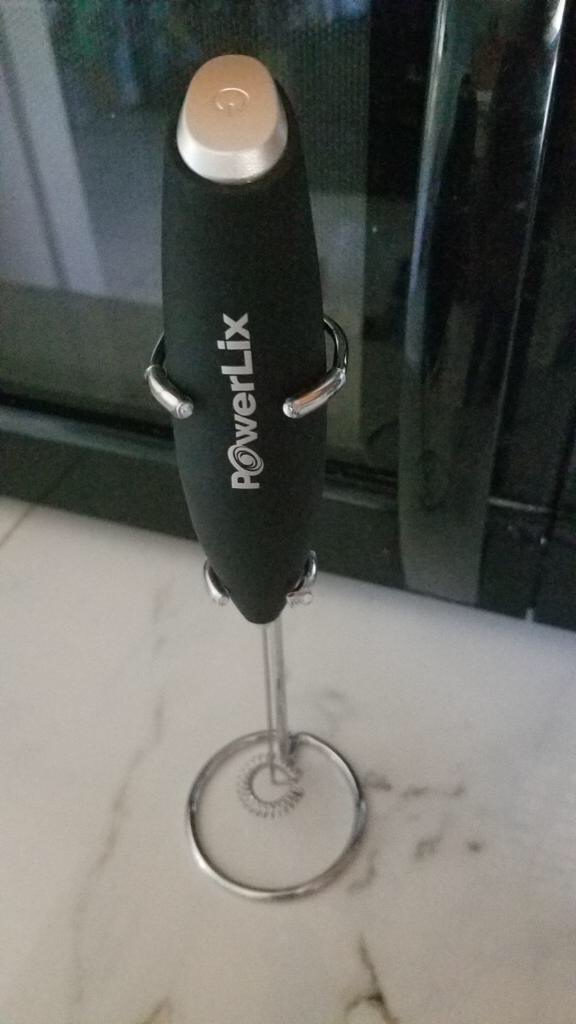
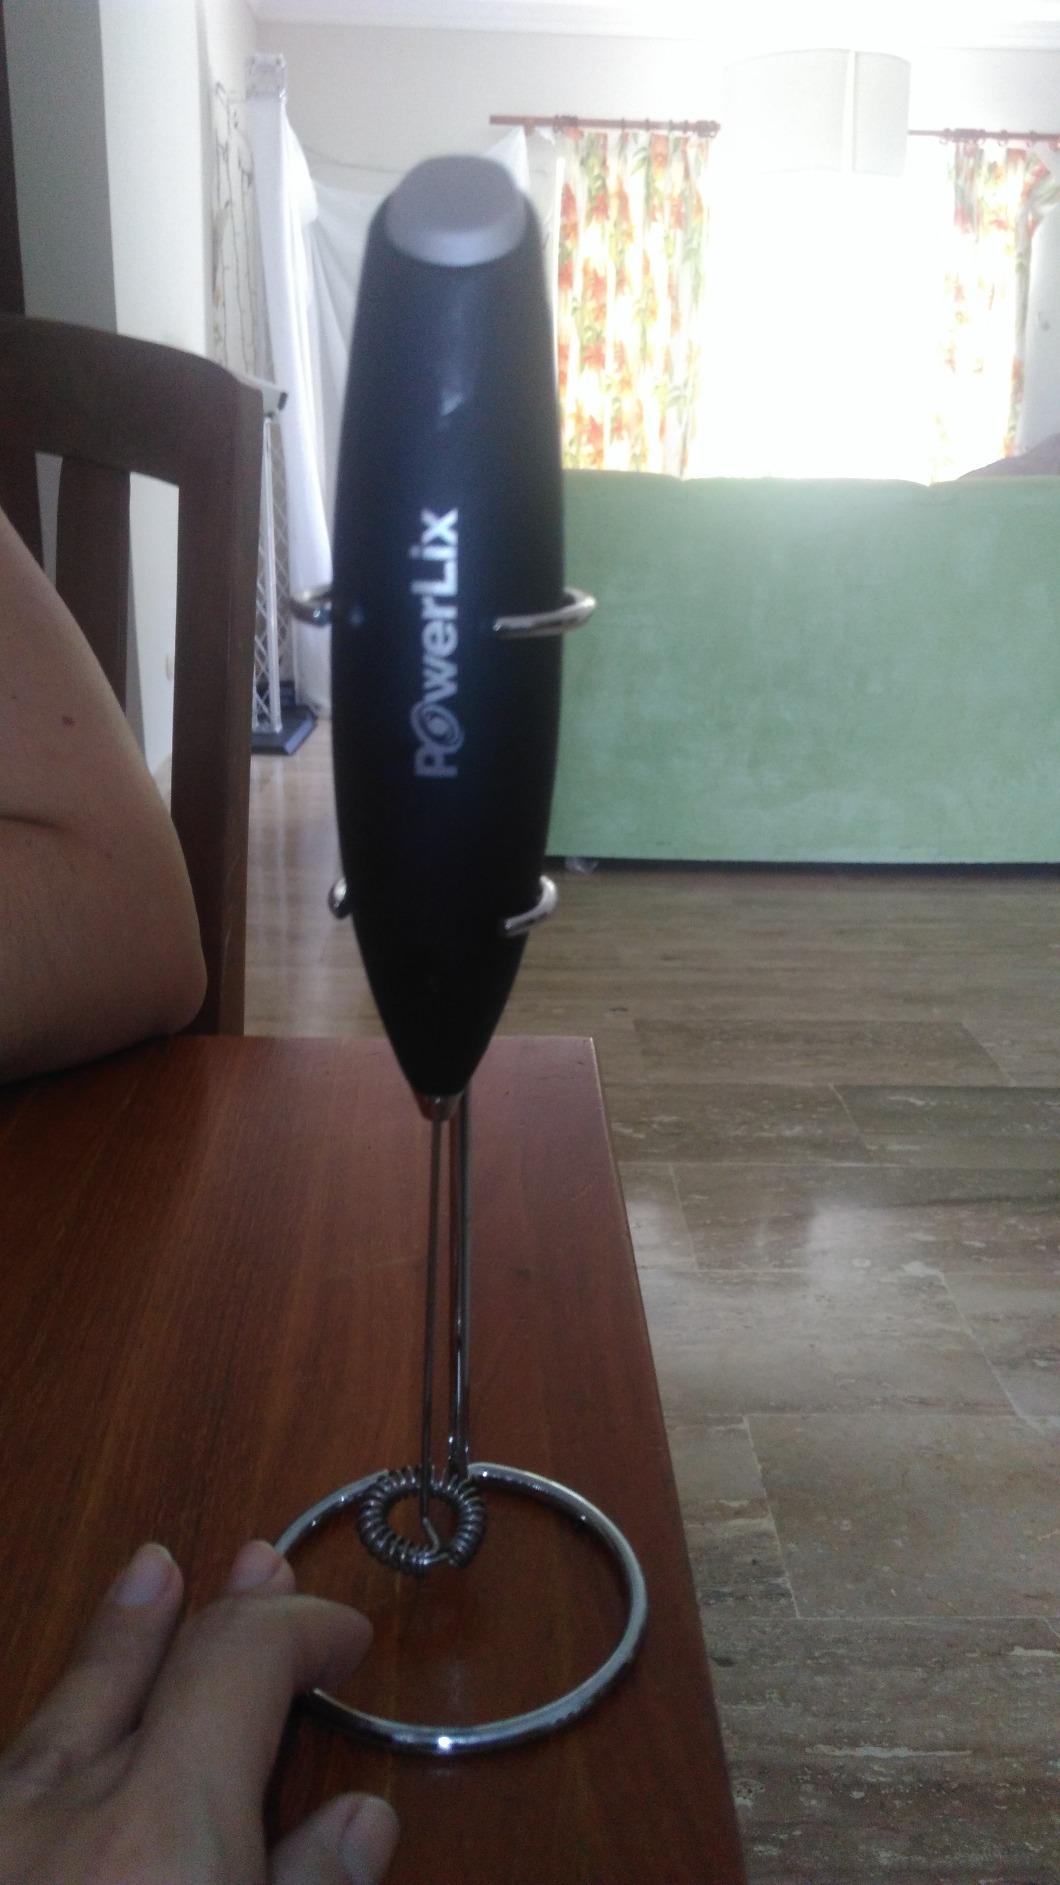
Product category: items_mixer
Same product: yes